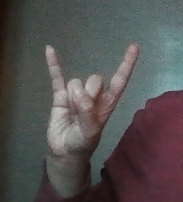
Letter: la